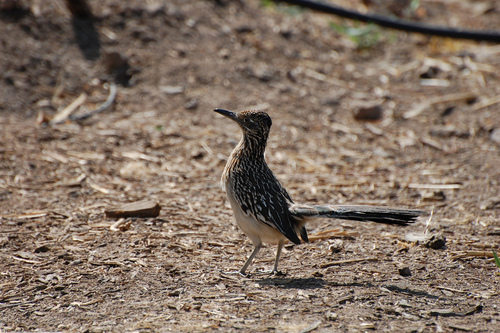
this brown and white flecked bird has a white belly and a long, straight tail.
the bird has black and light brown coverts and a white abdomen and sidethe bird has white feathers on black and black and white feathers on top and the head is medium sized compared to it's bodt.
this bird has a speckled belly and breast with a long pointy bill.
the beak of this almost all brown, white and black speckled bird, is long black and pointed, the outer and inner rectrices are very long in proportion to the body.
this particular bird has a yellow belly and brown breast with brown spots
this bird is white and black spotted it has a very long tail and a long beak
this bird has a long, flat, and pointed beak with white belly and tarsus, and its head, back, and wings have black feathers with white edging.
a small brown bird, with a long tail and tarsus compared to its body.
a black and whit bird with a white breast and a black pointed bill
Species: Geococcyx